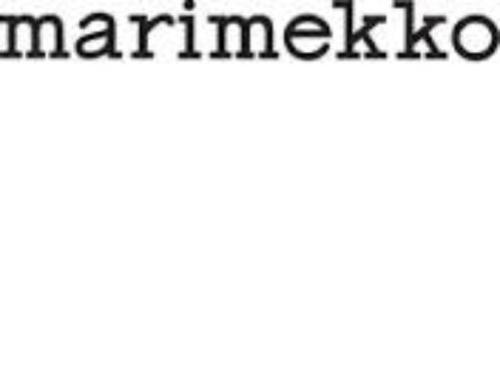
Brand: marimekko
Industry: Necessities